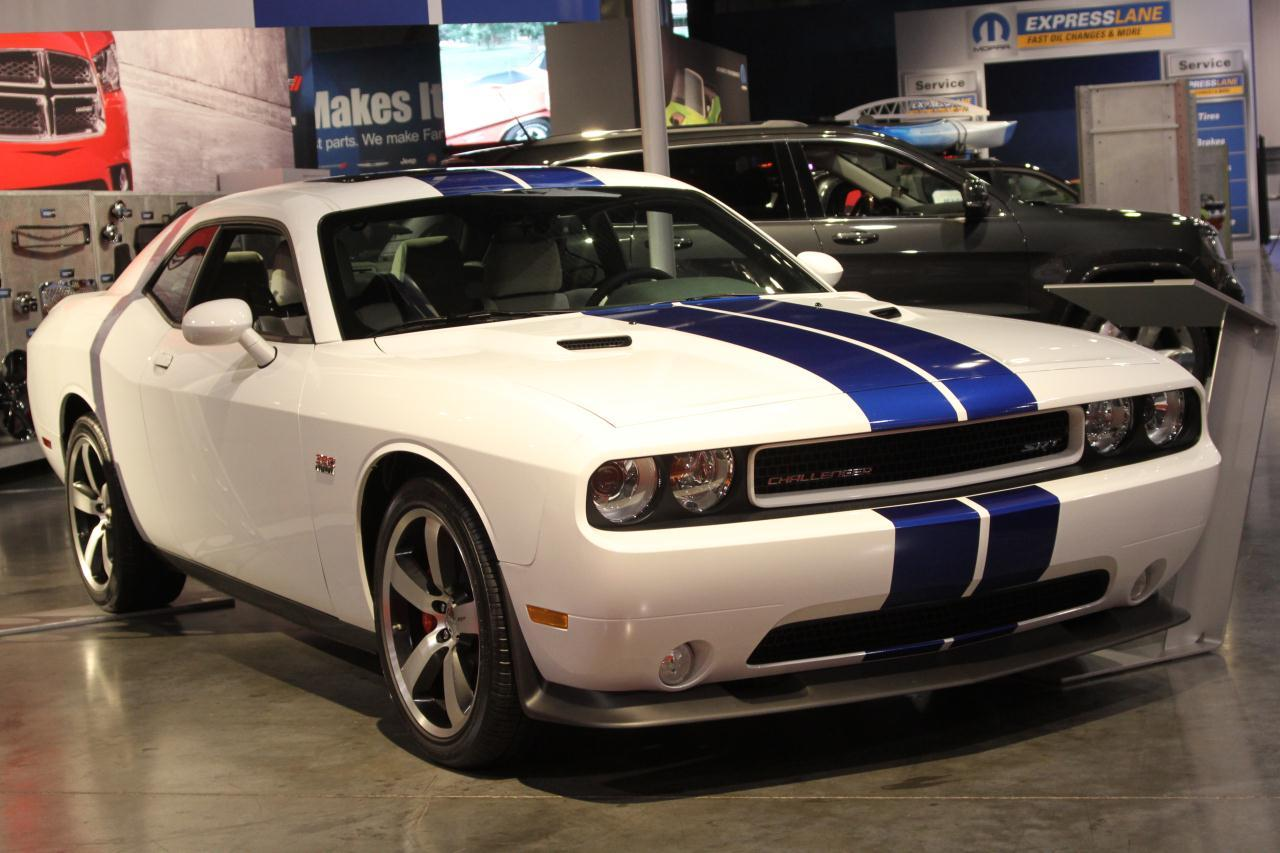
Car model: 2011 Dodge Challenger SRT8